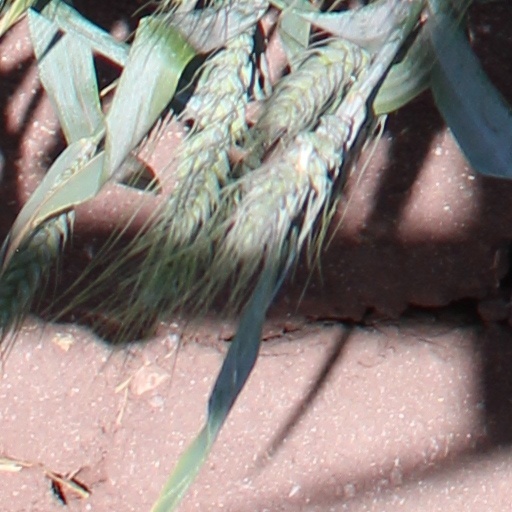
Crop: wheat